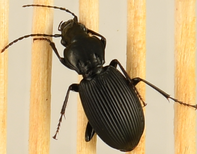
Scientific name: Pterostichus lachrymosus
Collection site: Mountain Lake Biological Station NEON (MLBS), plot MLBS_009